Candidate

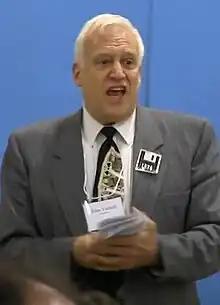
John Turmel according to the Guinness World Records holds the records for the most elections contested and for the most elections lost, having contested 112 elections and lost 111

In the context of elections for public office in a representational partisan democracy, a candidate who has been selected by a political party is normally said to be the nominee of that party. The party's selection (that is, the nomination) is typically accomplished either based on one or more primary elections according to the rules of the party and any applicable election laws.